Gazeta Wyborcza

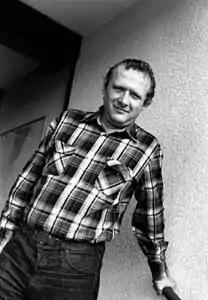

After the Round Table talks during the presidential crisis, on 3 July 1989, an article by Michnik, with the headline: "Your president, our prime minister," where he opted for the election of the president on the recommendation of the Polish United Workers' Party and at the same time entrusting the mission of forming a government to a representative of the "Solidarity," postulating "an alliance of the democratic opposition with the reformist wing of the ruling camp." This proposal is currently interpreted as a proof of sensing the aspirations of the Solidarity camp to take over more power than was agreed at the Round Table, but officially met with opposition. Nevertheless, it was actually implemented: while Wojciech Jaruzelski, the current First Secretary of the Central Committee of the Polish United Workers' Party, took over the position of president, the opposition, thanks to the votes of former allies of the communist party, formed the first non-communist government in Eastern Europe with Tadeusz Mazowiecki as prime minister.